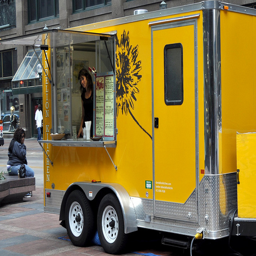
A woman that is standing inside of a truck.
A woman stands in a yellow food truck.
A woman waiting for customers to come to her food coach.
A food vendor in a yellow trailer has the window open.
A bright yellow food truck is ready to serve customers.